Mathilde Bonaparte

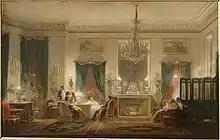
Inside Princesse Mathilde's mansion, rue de Courcelles (until 1857)

Born in Trieste on 27 May 1820, Mathilde Bonaparte was raised in Florence and Rome. She was originally engaged to her first cousin, the future Napoleon III of France, but the engagement was cancelled following his imprisonment at Ham. She married a rich Russian nobleman, Anatoly Nikolaievich Demidov, 1st Prince of San Donato, on 1 November 1840 in Rome. Anatole was raised to the position of "Prince" by Grand Duke Leopold II of Tuscany shortly before the wedding to fulfill the wishes of Mathilde's father and to preserve Mathilde's position as "Princess". Anatole's princely title was never recognised in Russia. They had no children.